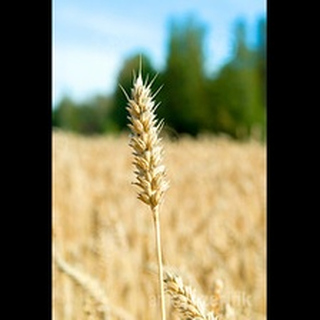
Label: wheat_blast